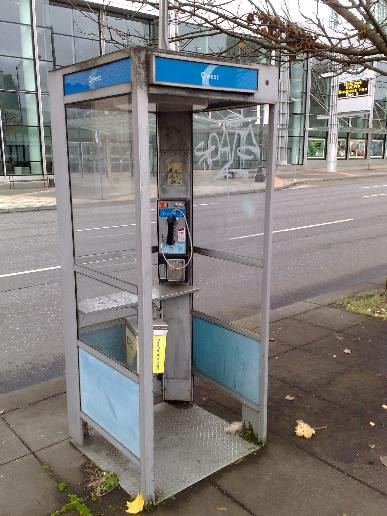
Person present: No